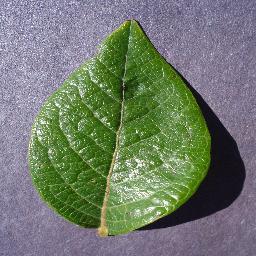
Label: Blueberry___healthy